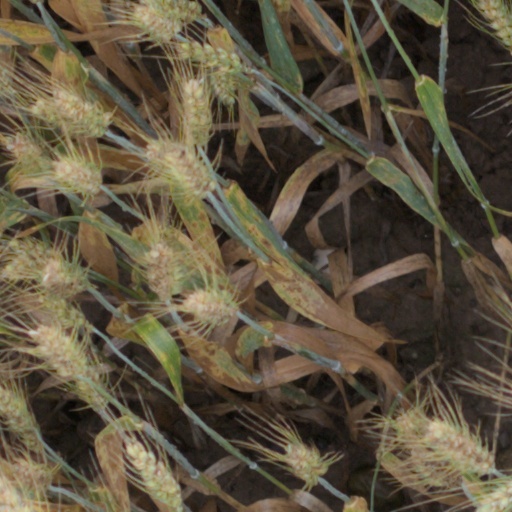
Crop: wheat